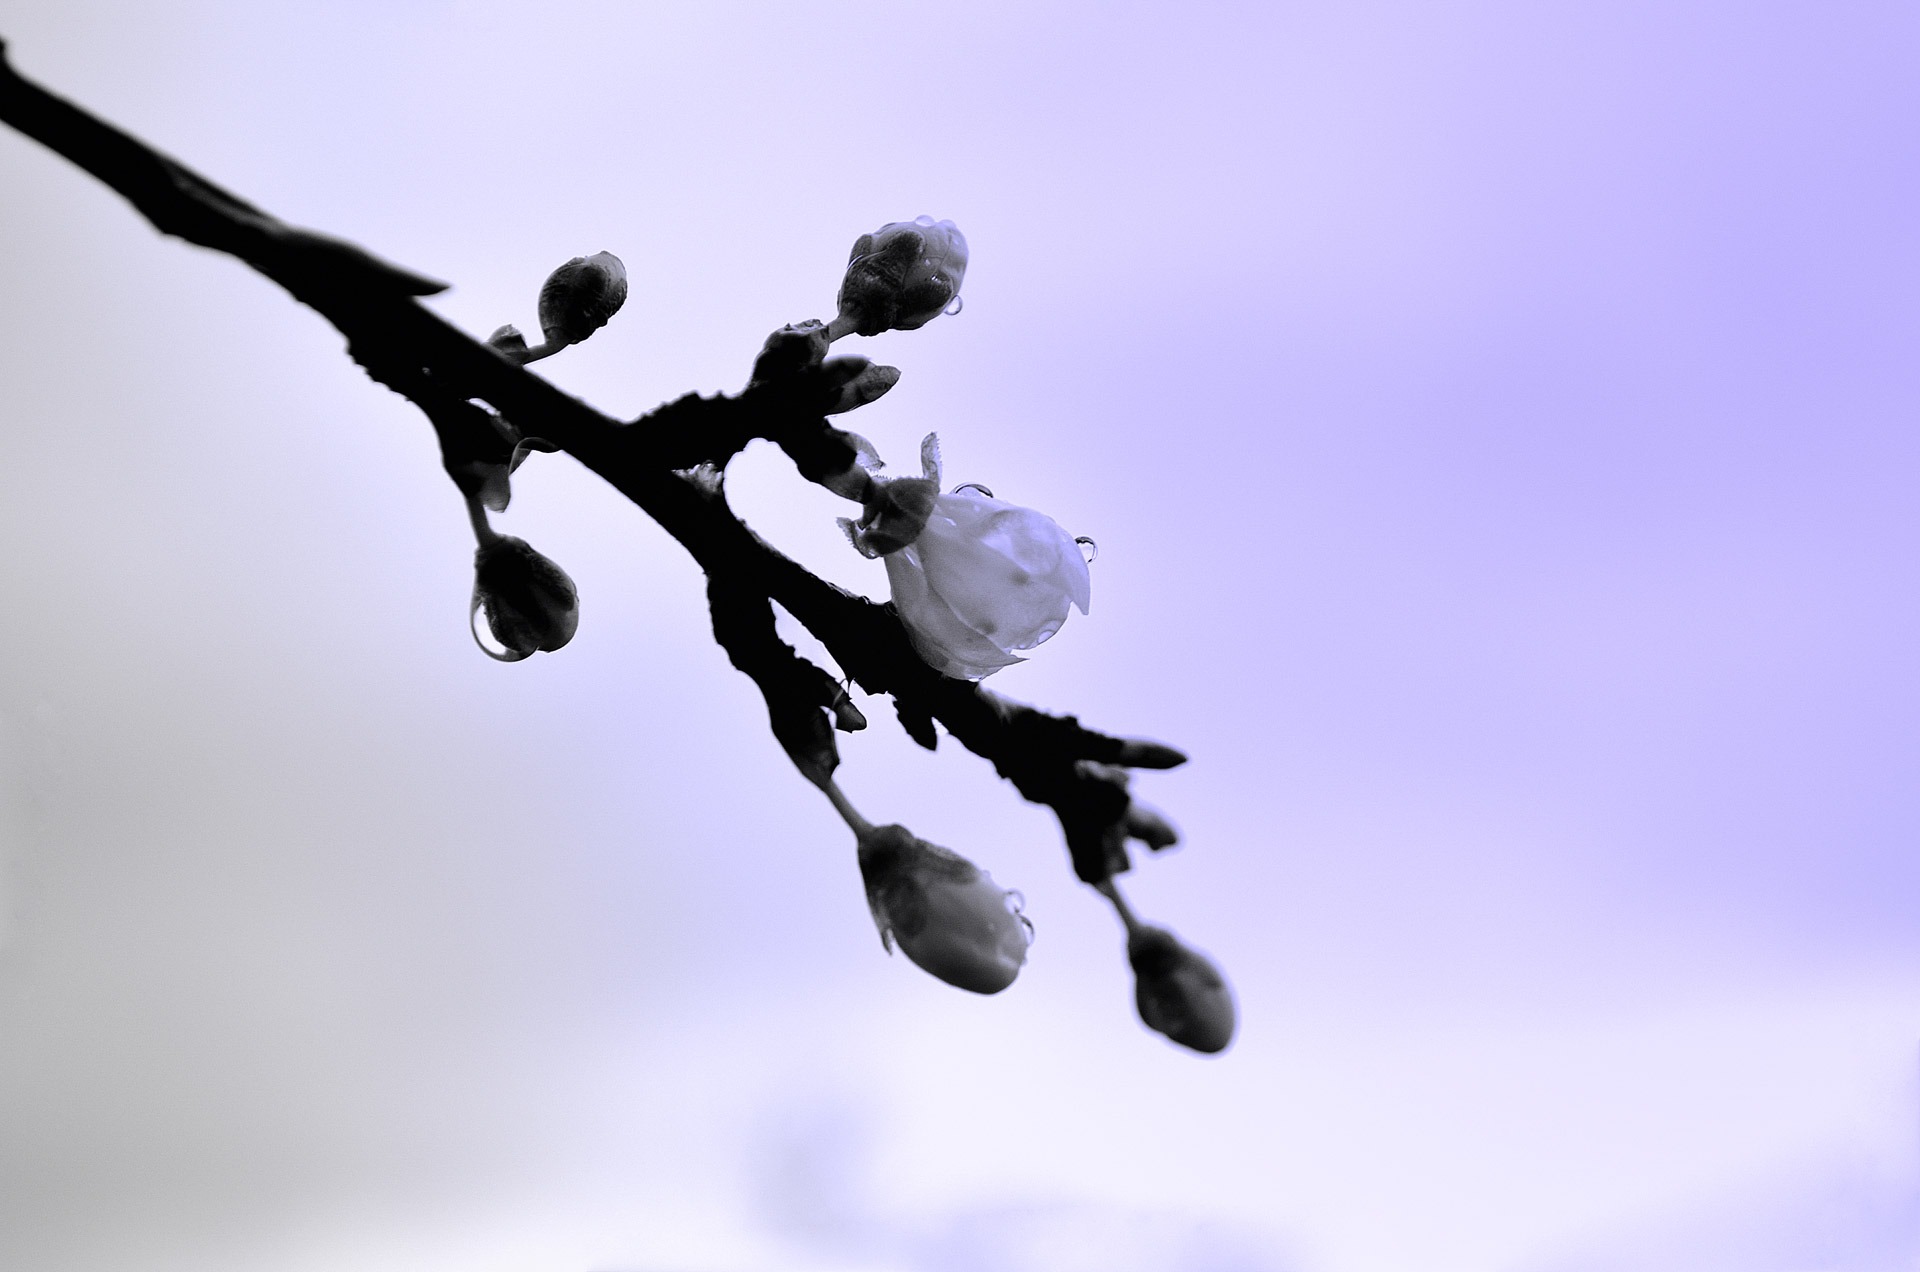
tree, nature, branch, blossom, snow, winter, sky, white, leaf, flower, ice, spring, reflection, macro, weather, blue, season, twig, close up, background, raindrops, freezing, macro photography, atmosphere of earth